History of Hinduism

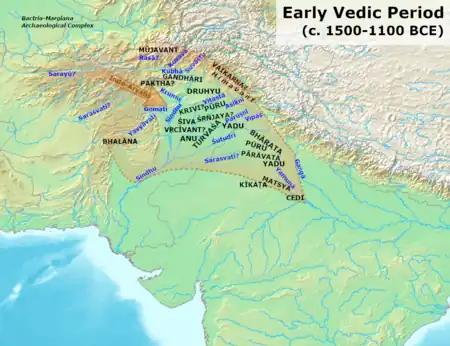
A map of tribes and rivers mentioned in the Rigveda

The Vedic period, named after the Vedic religion of the Indo-Aryans of the Kuru Kingdom 1200 BCE – 525 BCE, lasted from to 500 BCE. The Indo-Aryans were a branch of the Indo-European language family, which many scholars believe originated in Kurgan culture of the Central Asian steppes. Indeed, the ancient Vedic religion, including the names of certain deities, was in essence a branch of the same religious tradition as the ancient Greeks, Romans, Persians, and Germanic peoples. For example, the Vedic god Dyaus is a variant of the Proto-Indo-European god *Dyēus phter (or simply *Dyēus), from which also derive the Greek Zeus and the Roman Jupiter. Similarly the Vedic Manu and Yama derive from the Proto-Indo-European *Manu and *Yemo, from which also derive the Germanic Mannus and Ymir.